Osmium

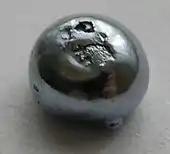
Osmium, remelted pellet

Osmium is a hard, brittle, blue-gray metal, and the densest stable element—about twice as dense as lead. The density of osmium is slightly greater than that of iridium; the two are so similar (22.587 versus at 20 °C) that each was at one time considered to be the densest element. Only in the 1990s were measurements made accurately enough (by means of X-ray crystallography) to be certain that osmium is the denser of the two.